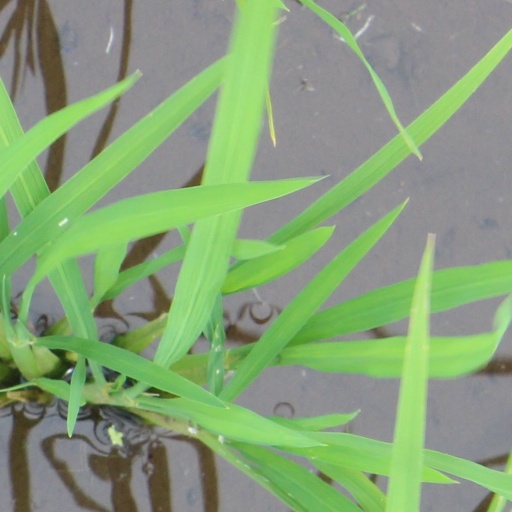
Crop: rice